SummerSlam (1990)

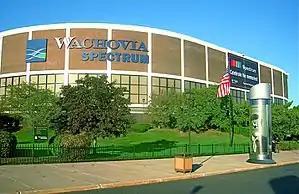
The event was held at the Spectrum in Philadelphia, Pennsylvania.

SummerSlam is an annual pay-per-view (PPV) produced every August by the World Wrestling Federation (WWF, now WWE) since 1988. Dubbed "The Biggest Party of the Summer", it is one of the promotion's original four pay-per-views, along with WrestleMania, Royal Rumble, and Survivor Series, which were dubbed the "Big Four". It has since become considered WWF's second biggest event of the year behind WrestleMania. The 1990 event was the third SummerSlam and was scheduled to be held on August 27, 1990, at The Spectrum in Philadelphia, Pennsylvania.